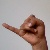
The image shows a hand gesture representing the letter 'J' in Indian Sign Language.